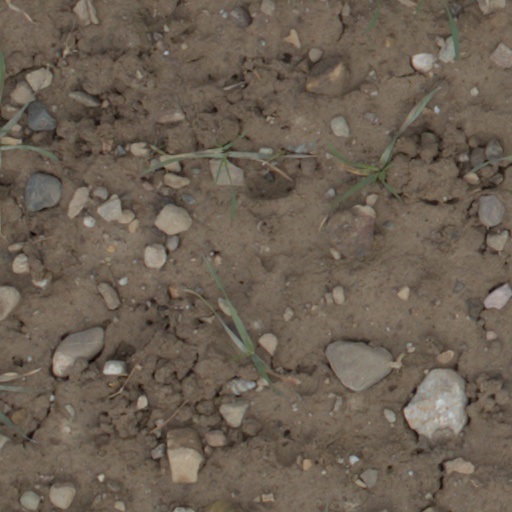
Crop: wheat